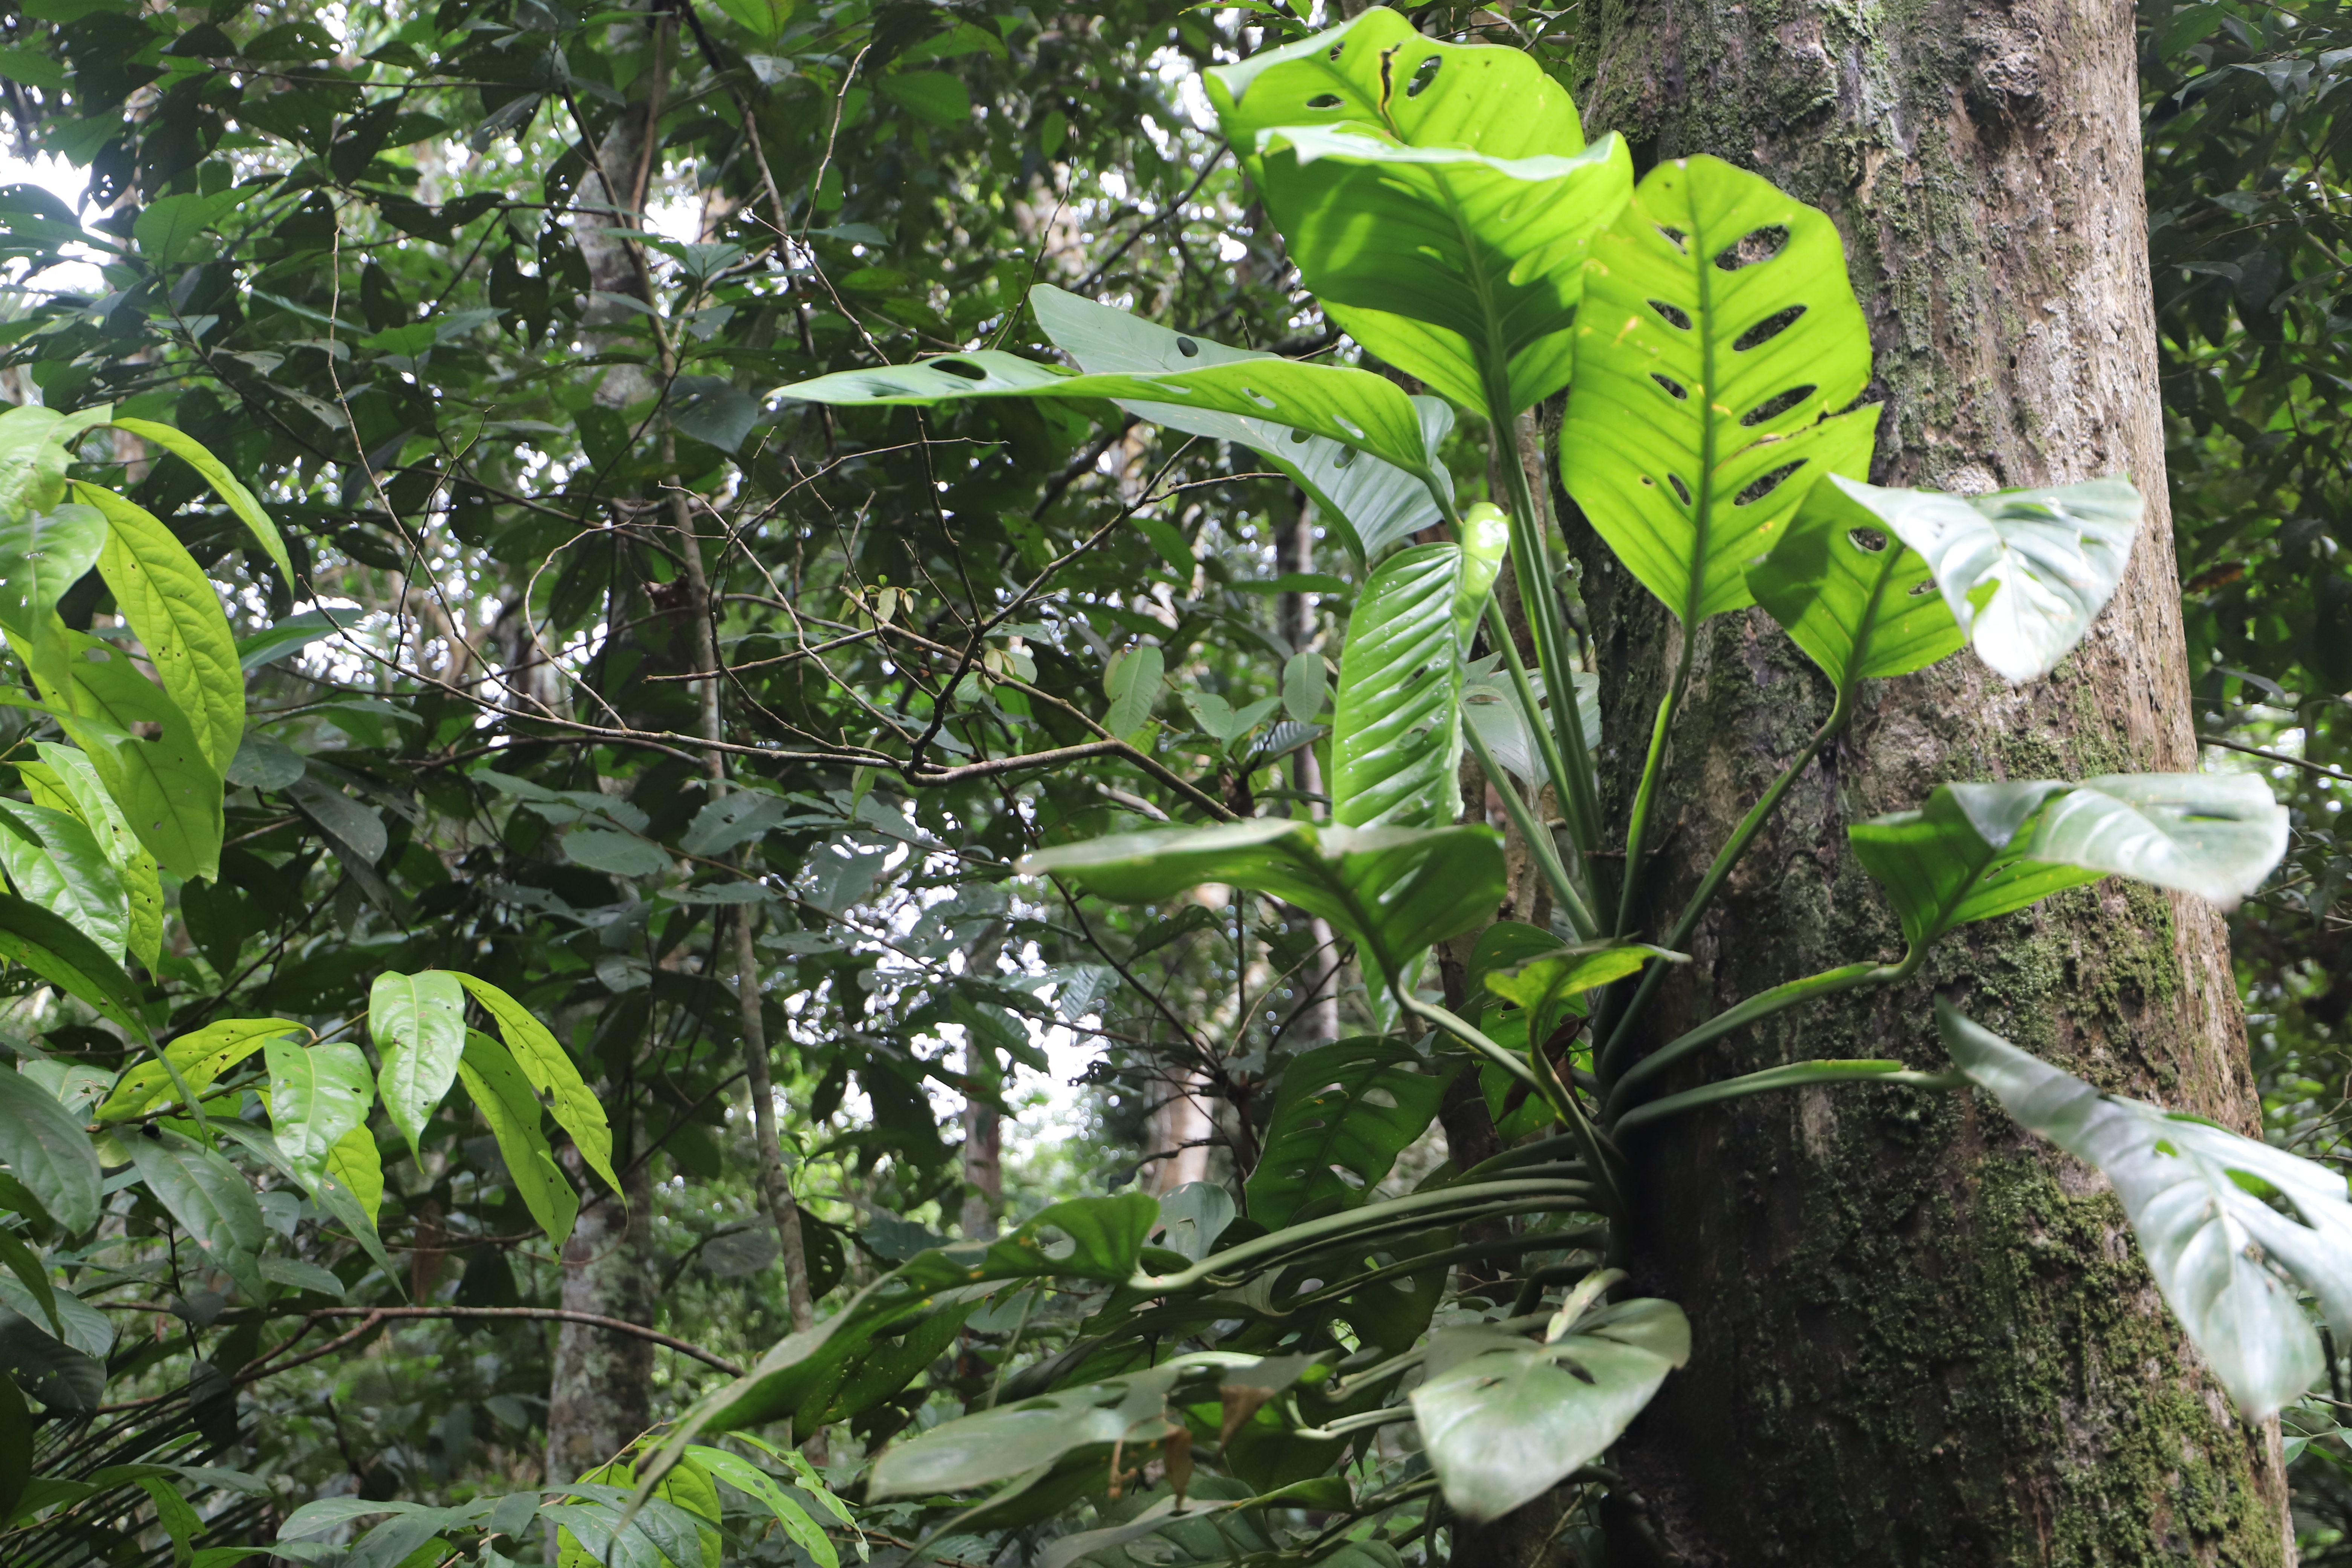
amazon, Florest, Rain Florest, plant, Amazon Plant, natural park, vegetation, jungle, natural environment, terrestrial plant, rainforest, leaf, forest, botany, flower, tree, organism, vascular plant, nepenthes